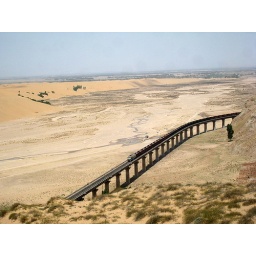
Railway running over a dried-up river bed by the Gobi Desert.